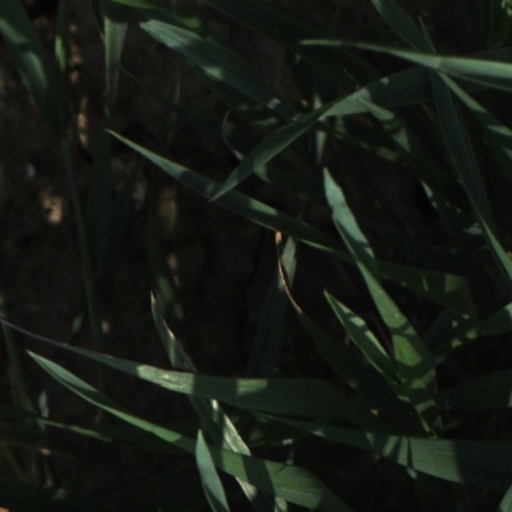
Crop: wheat